Cap-Rouge, Nova Scotia

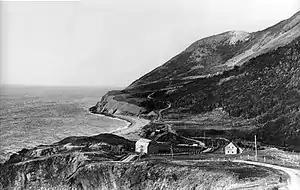
Cap-Rouge, circa 1900

Some of the earliest grants of land in Cap-Rouge were made starting in 1826, with later grants following in 1864, 1867, 1868, and 1869. Other land concessions were awarded between 1873 and 1906. The first school was opened in La Presqu'île around 1877 before later being located higher on the mountain in 1904. A Post Office was established June 1, 1899 at the home of Vieux Maurice Aucoin who become the first Postmaster. Two lobster factories had already been established between 1900 and 1925. By 1936 the Cap-Rouge region included a sawmill located in La Rigoueche, a general store, a wharf, post office and school.